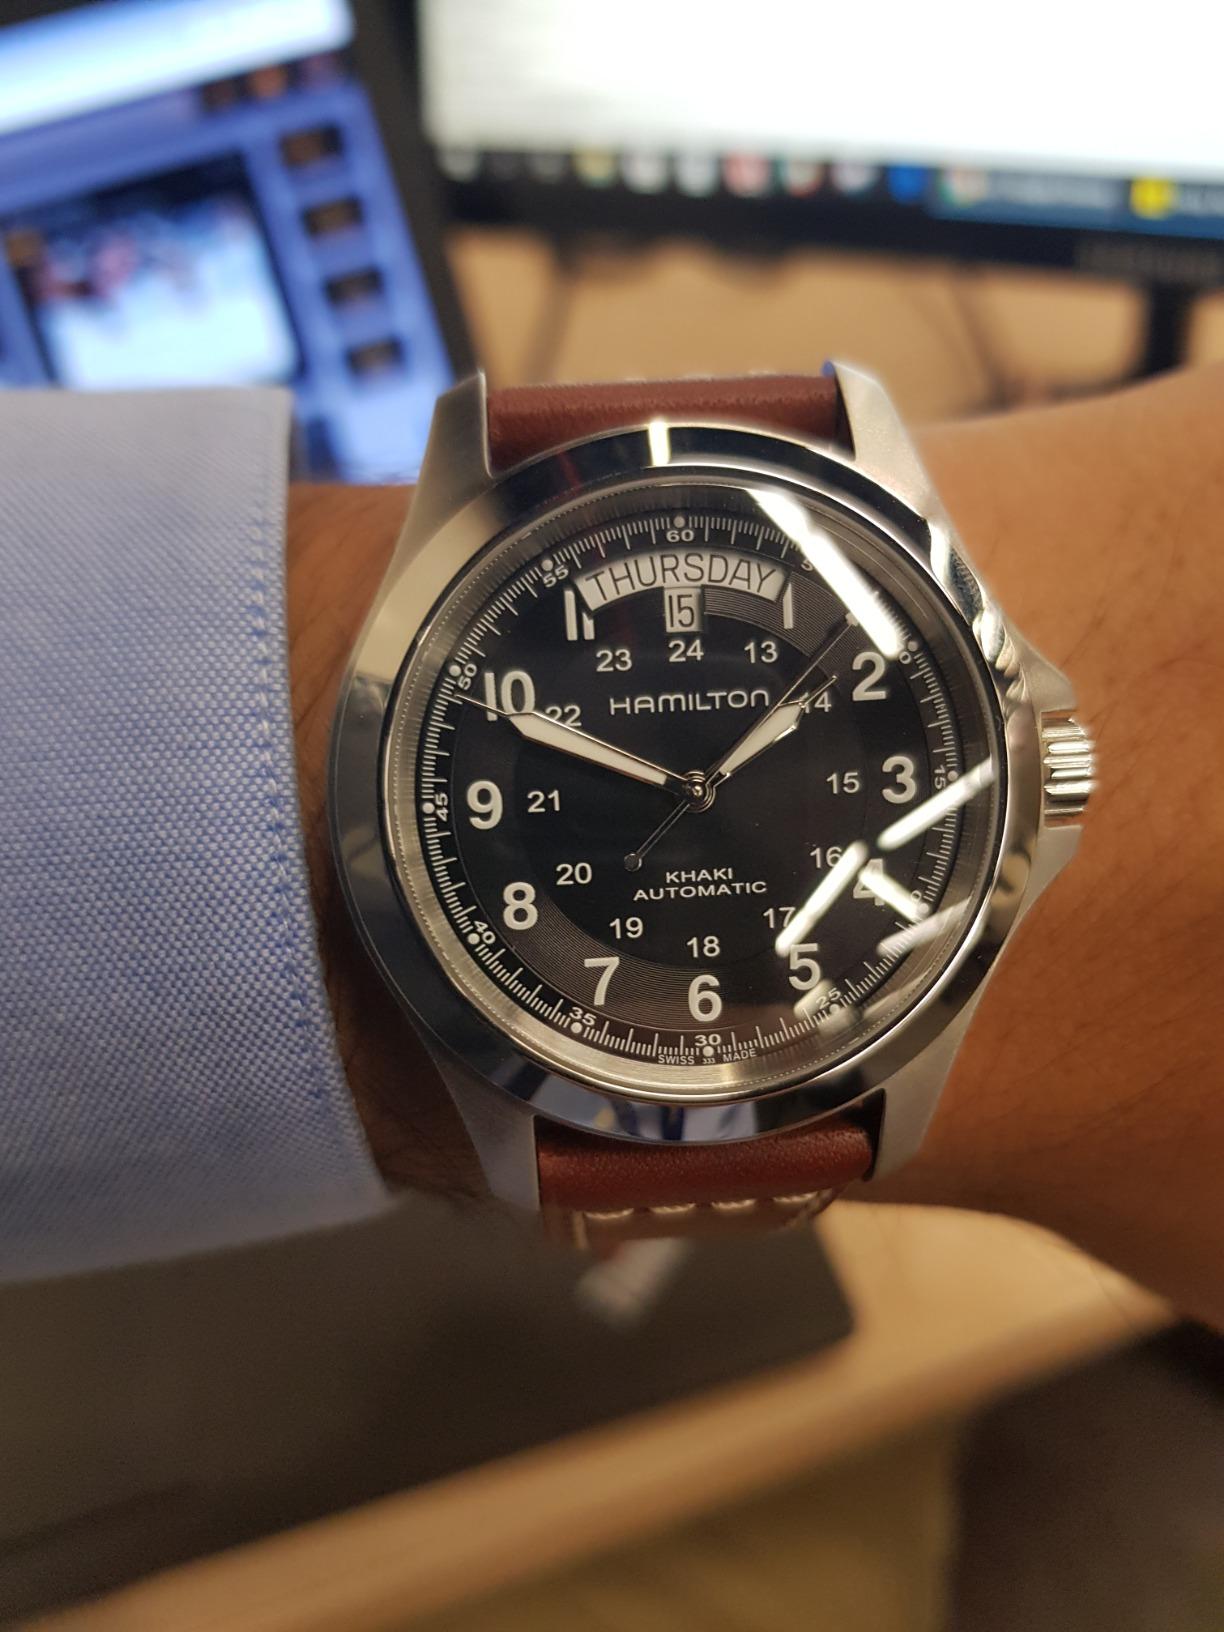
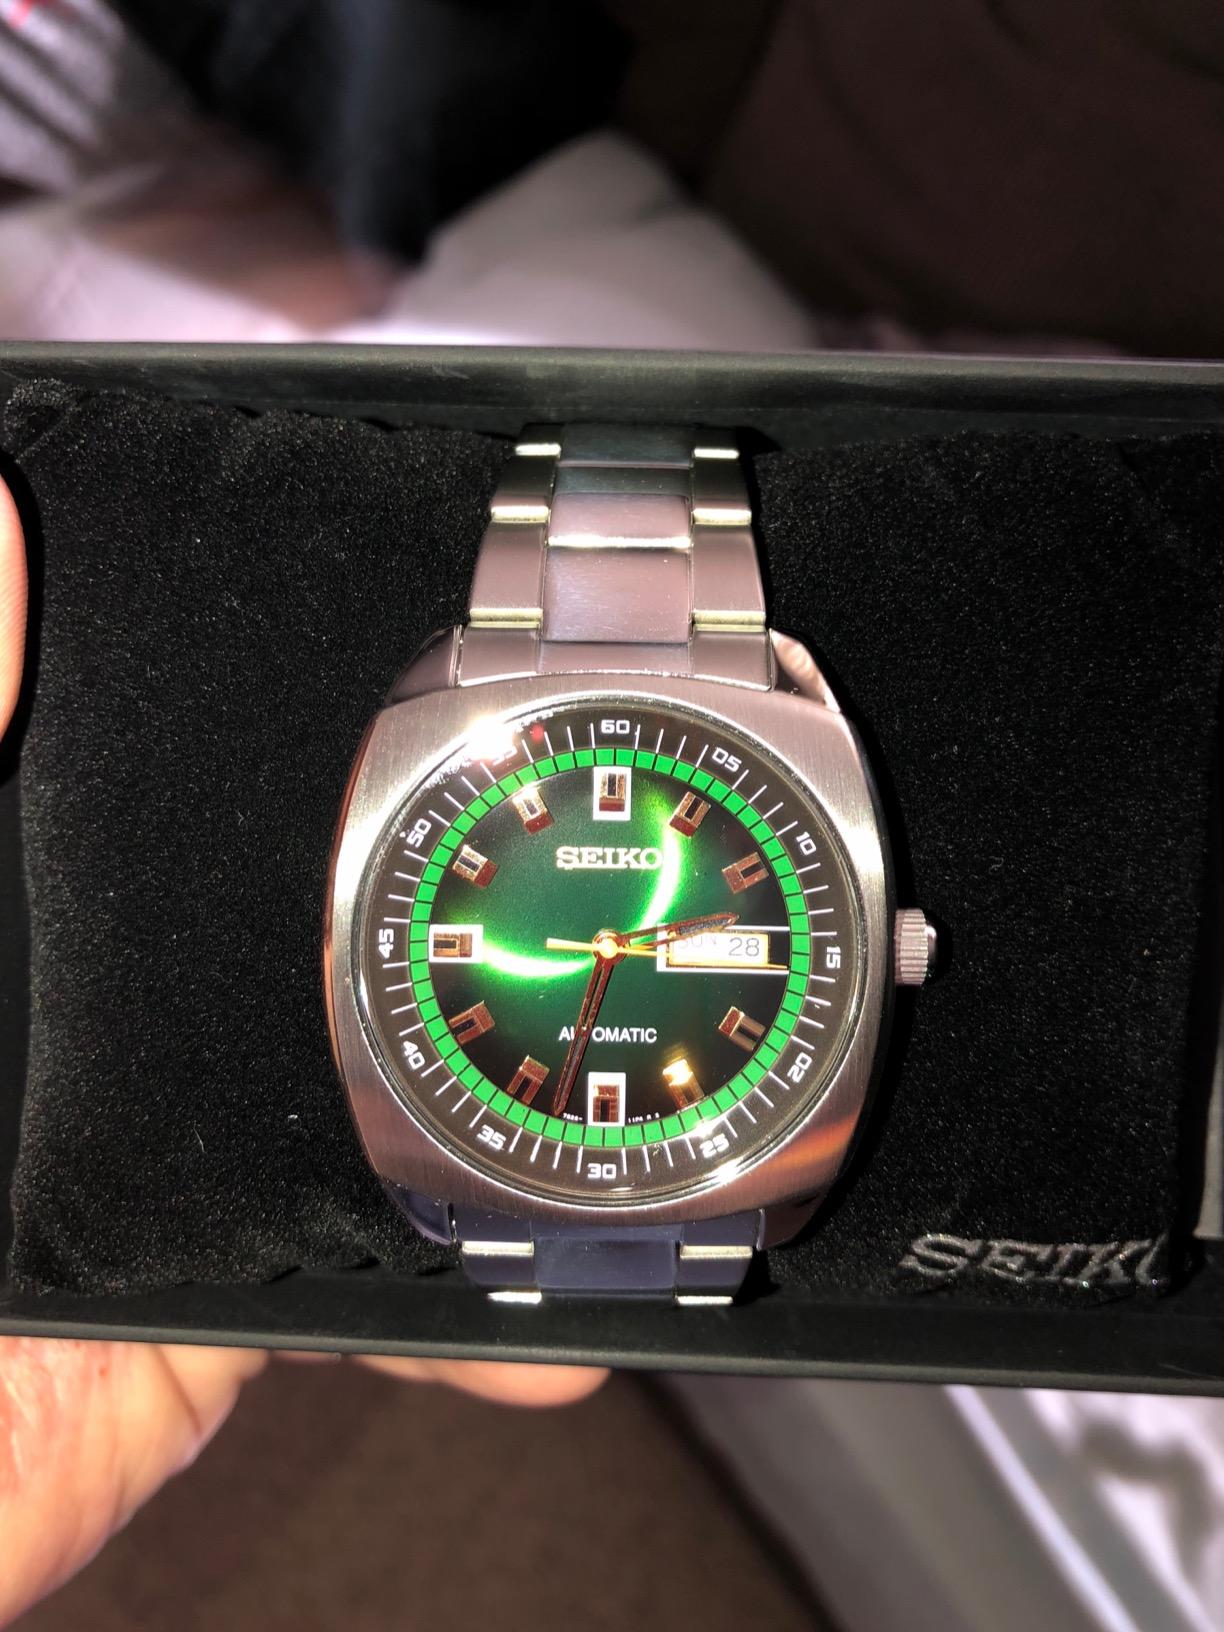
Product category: accessories_watch
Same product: no